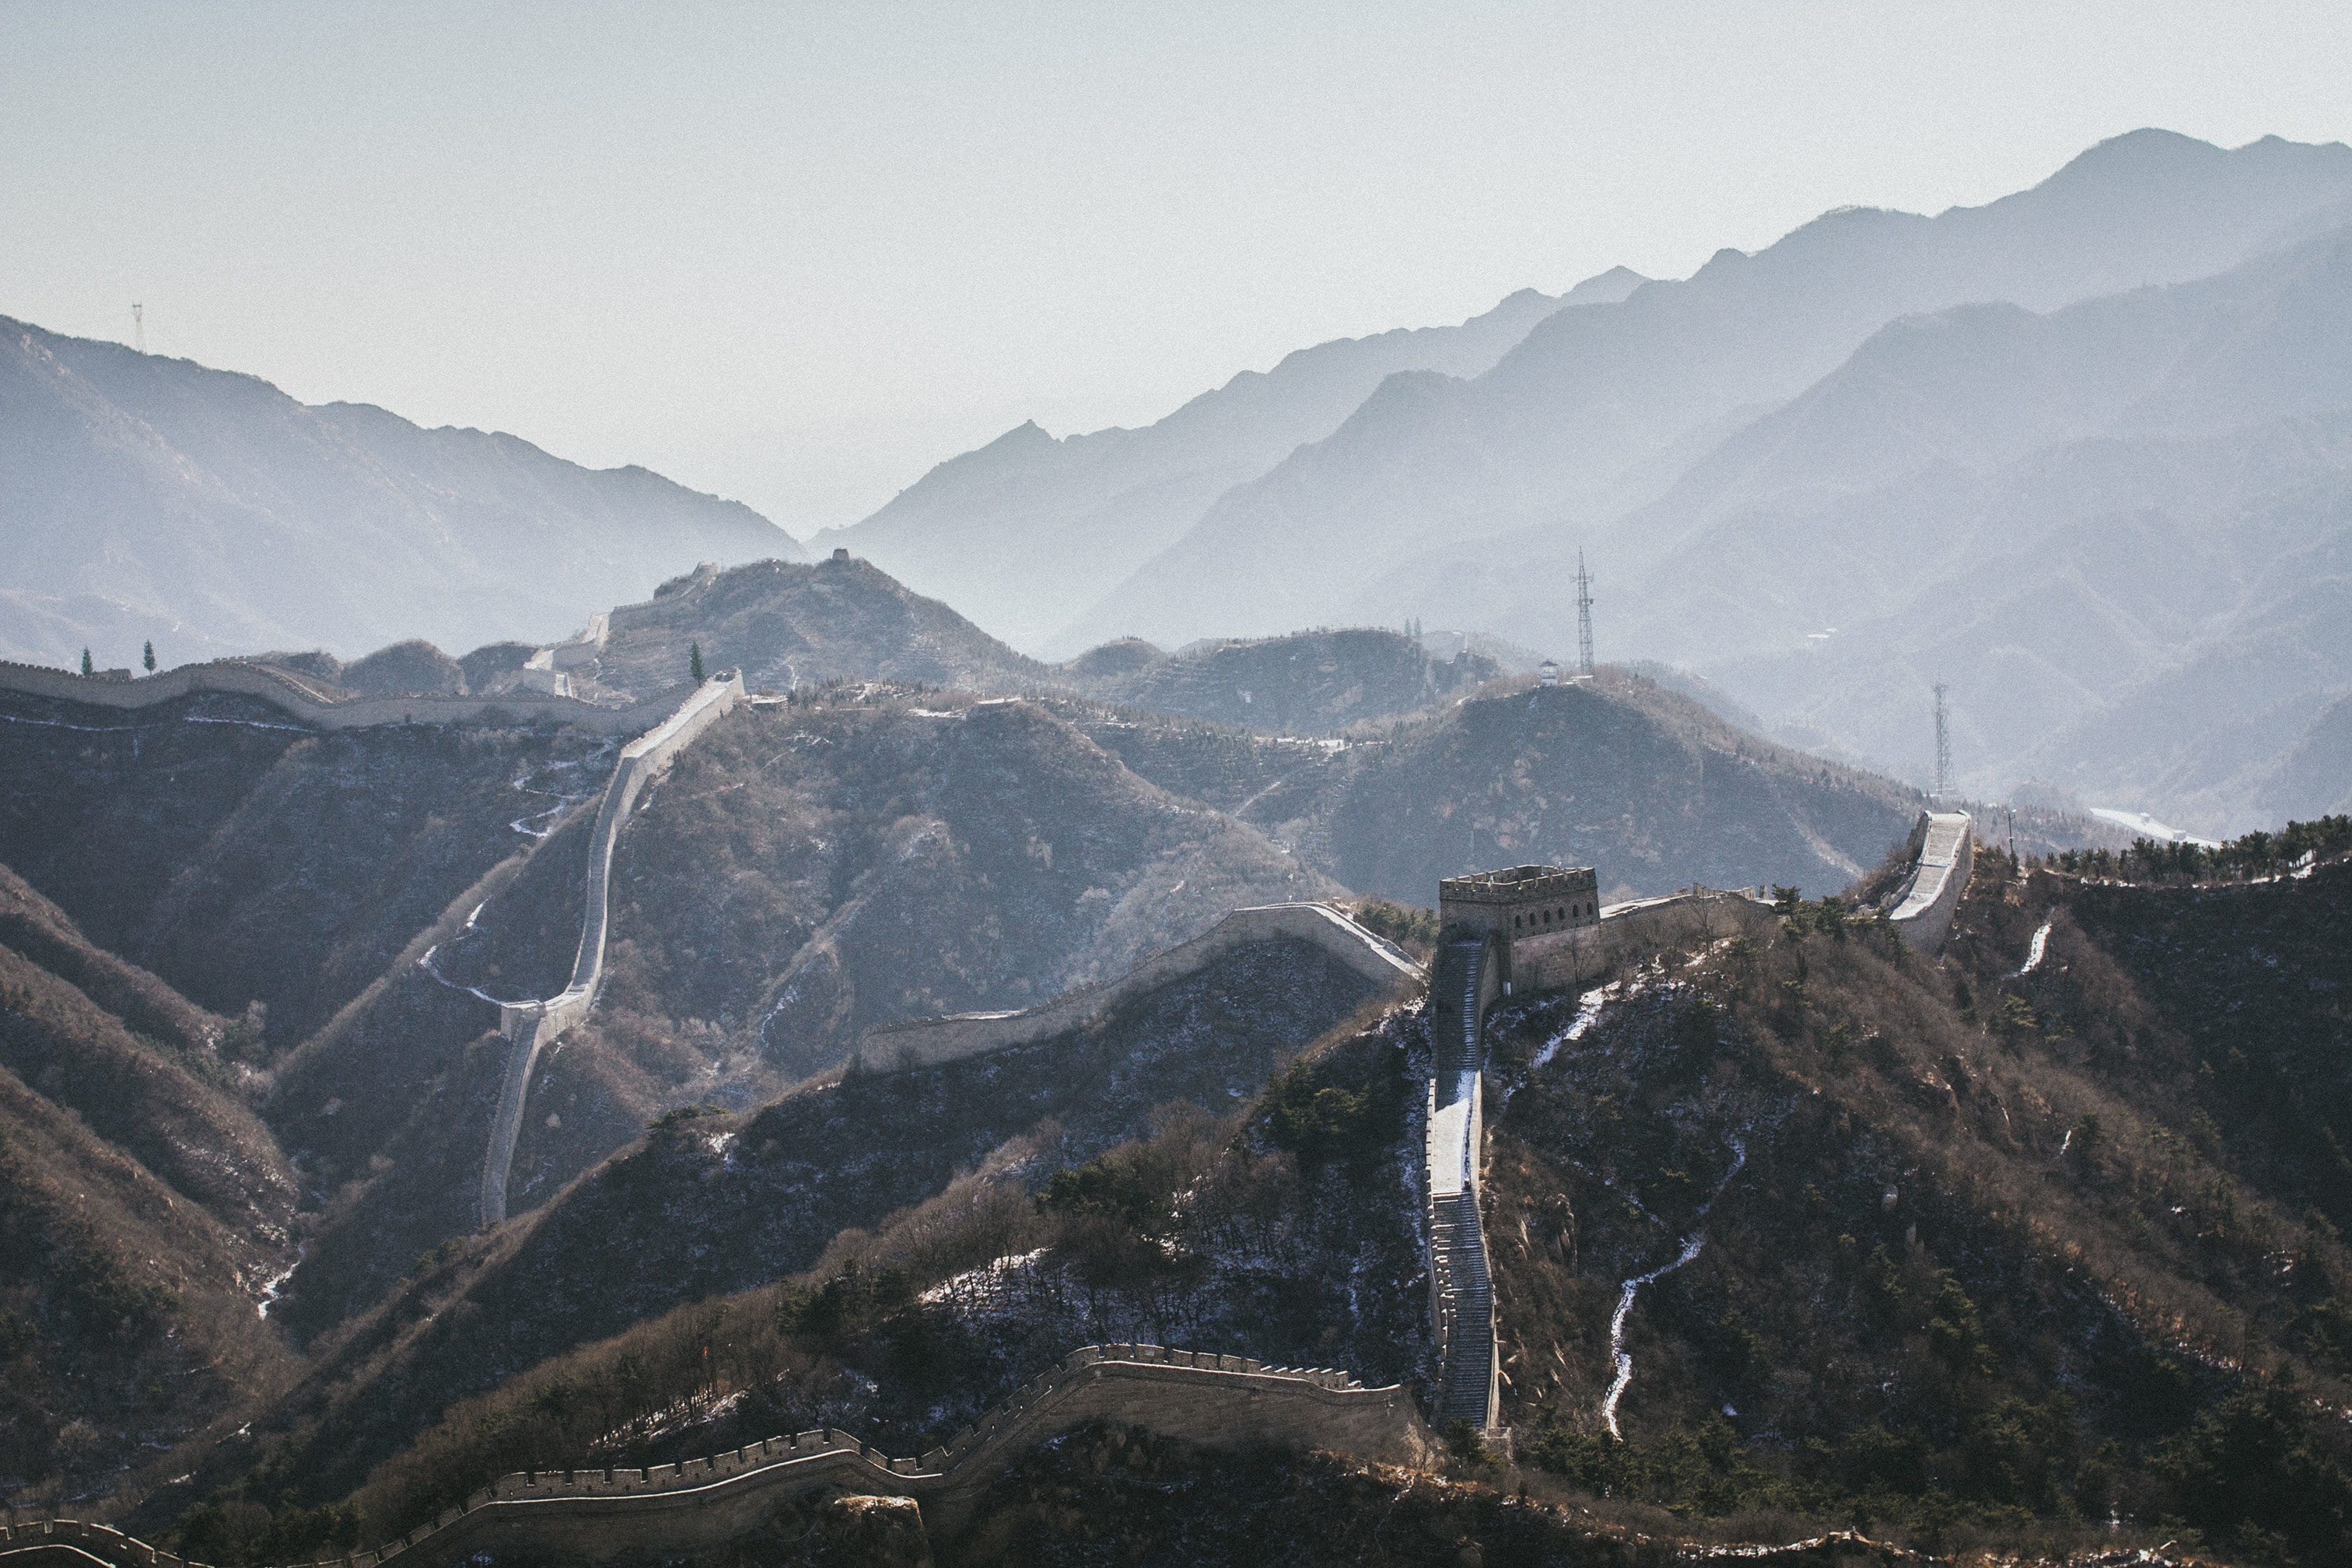
landscape, nature, wilderness, walking, mountain, snow, adventure, valley, mountain range, weather, ridge, summit, alps, plateau, fell, cirque, landform, mountain pass, geographical feature, atmospheric phenomenon, mountainous landforms